Kenneth Onyeneke Orizu III

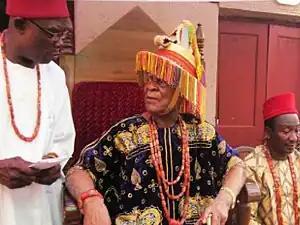
Igwe Kenneth Onyeneke Orizu III (born 1925) is the 20th Obi of Otolo and Igwe of Nnewi kingdom though of seventeenth generation.

His Uncle, Prince Nwafor Orizu was Nigeria's first republic senate President and his grandfather, Igwe Orizu I (Eze Ugbonyamba) was the first Igbo man to own and drive a car in the entire Eastern Region.